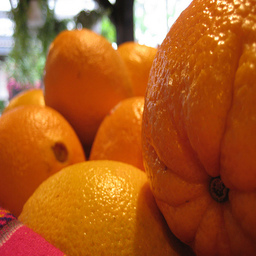
Label: peels